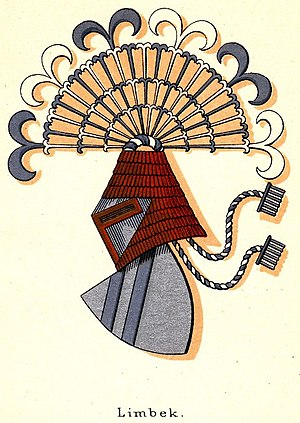
Limbek
Limbeks våben
Limbek er en slesvigsk uradelslægt. Den menes at have sit navn fra landsbyen Limbek ved Rendsborg. Slægten uddøde 1562.